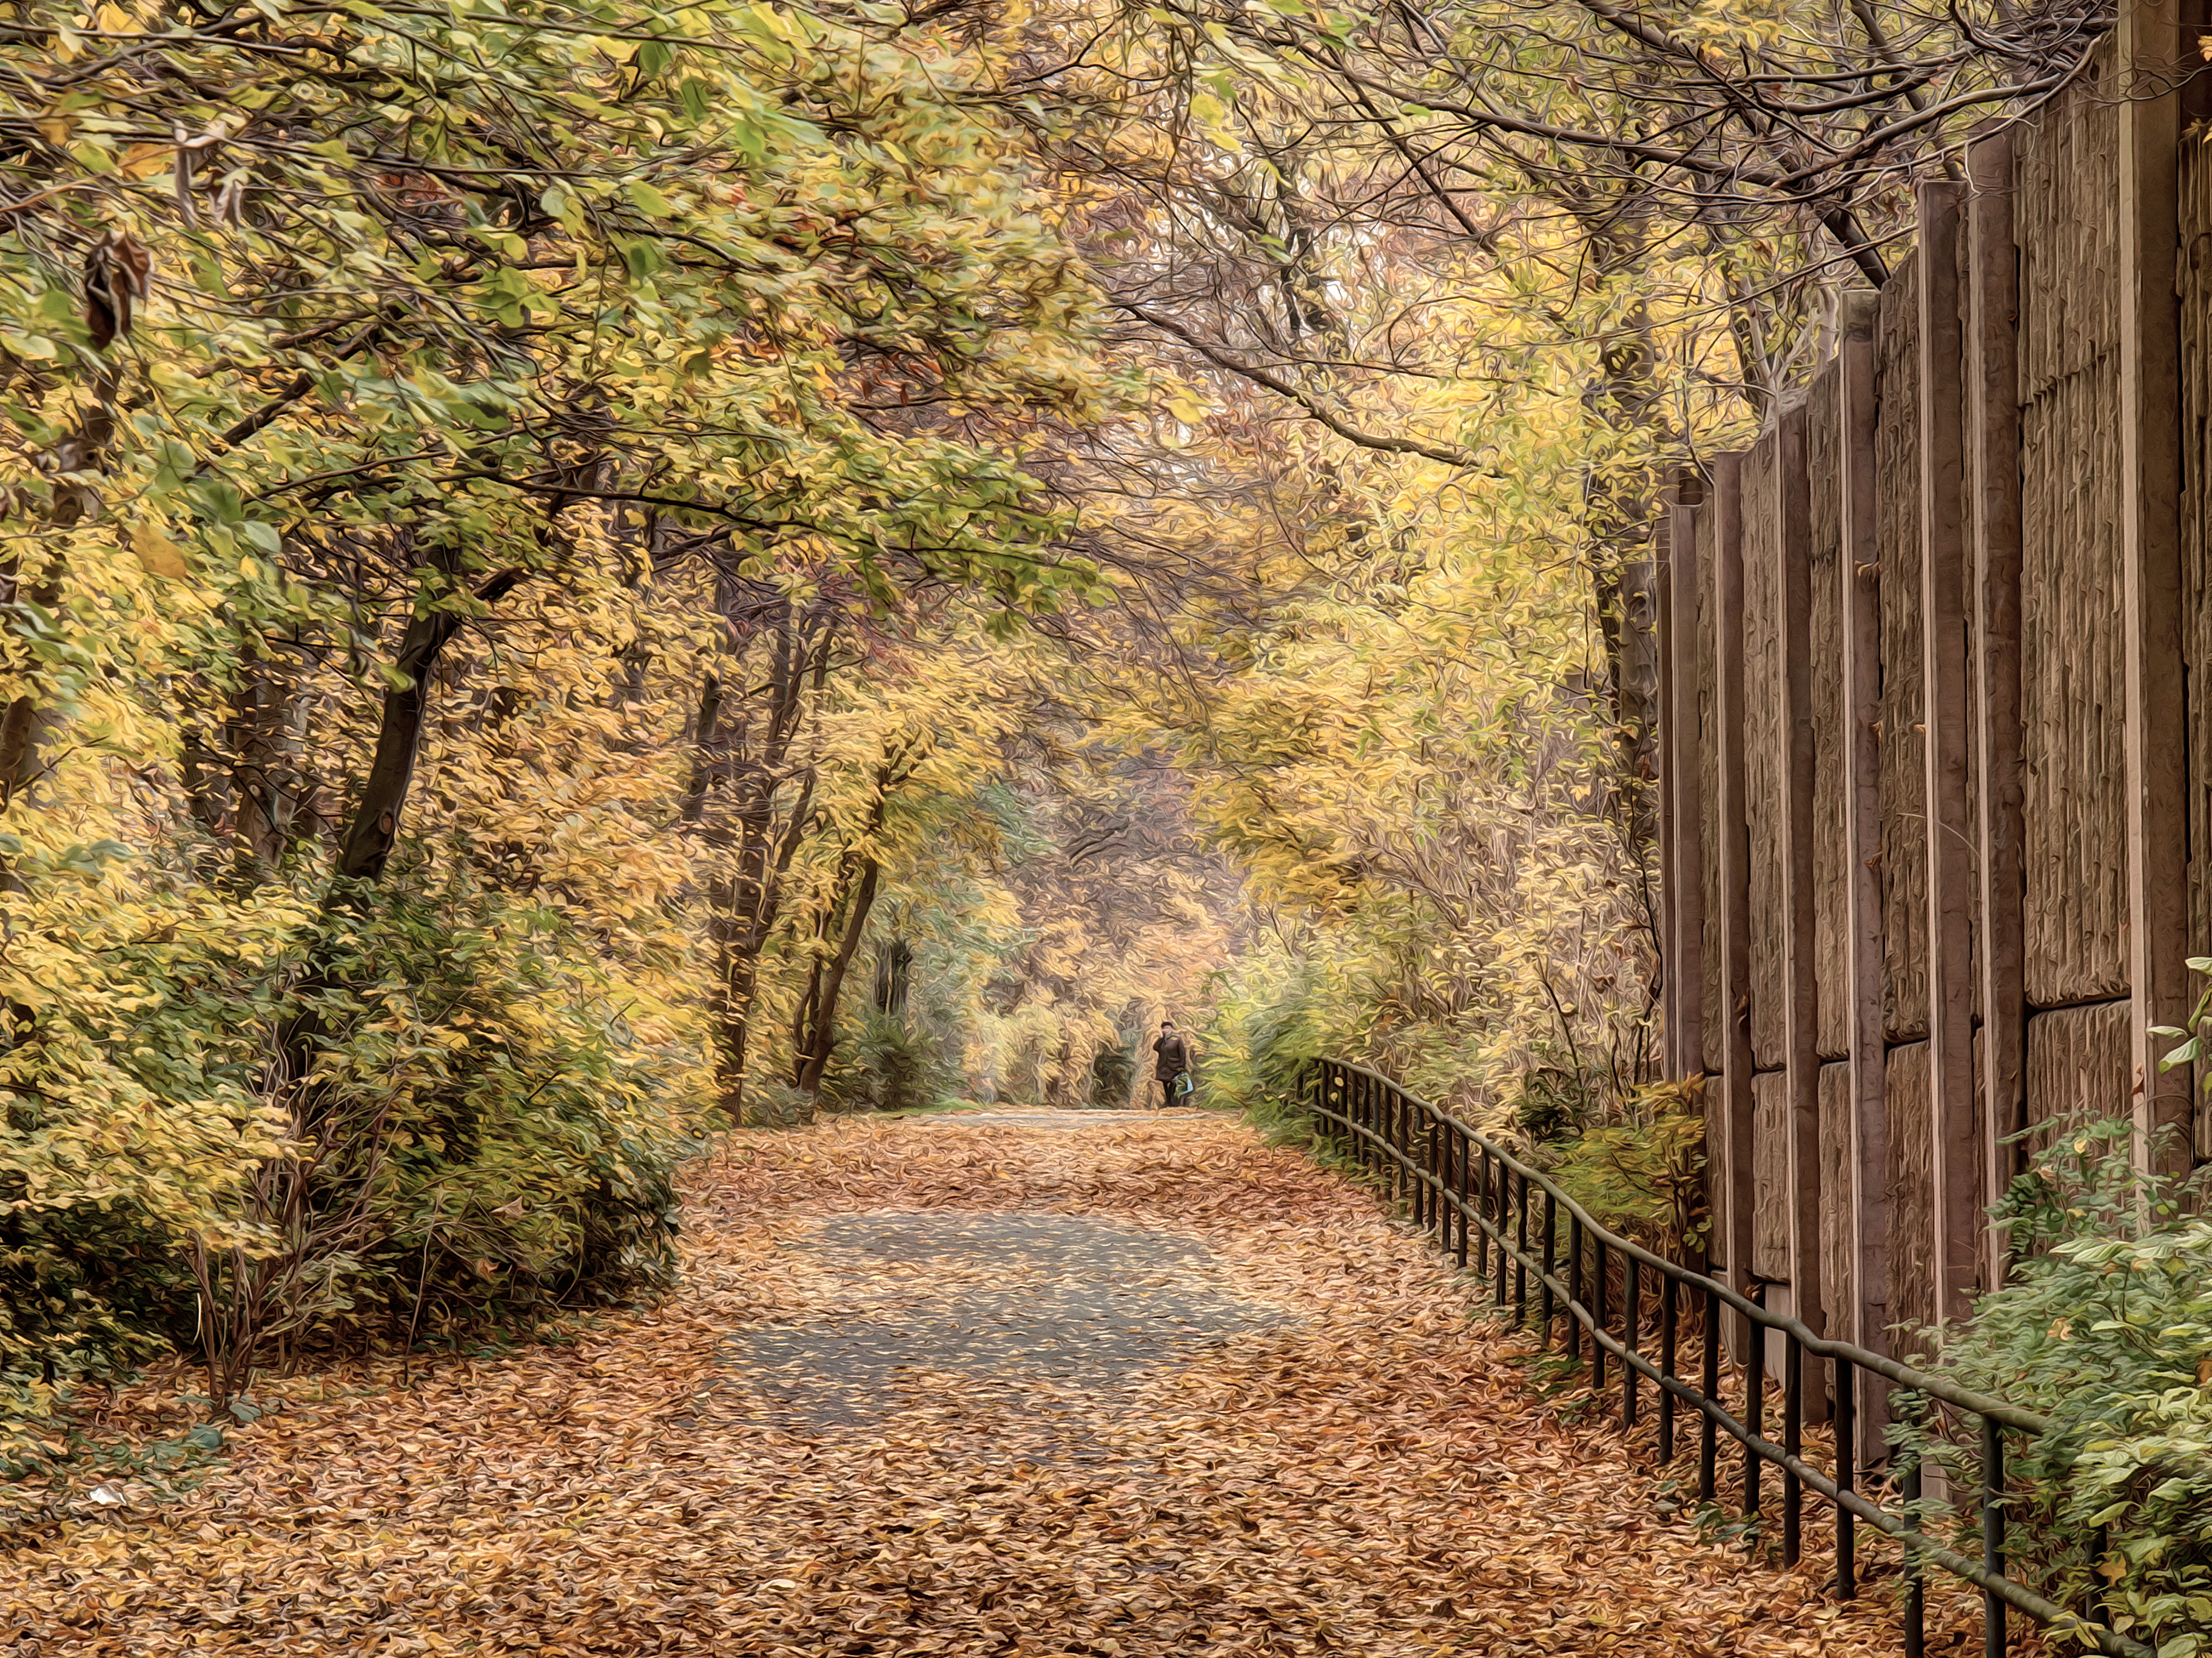
tree, nature, forest, silhouette, plant, sunlight, leaf, flower, green, autumn, yellow, season, leaves, deciduous, woodland, habitat, laub, rural area, natural environment, woody plant